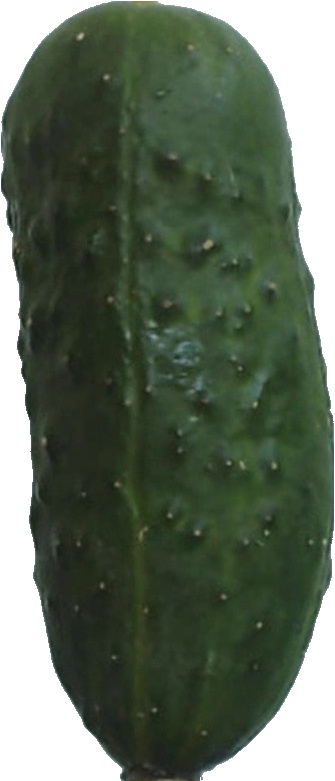
Label: cucumber_1